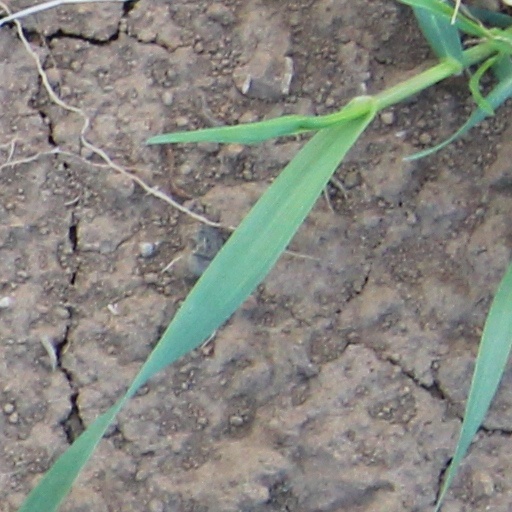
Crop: wheat